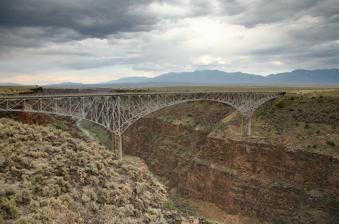
Building: Rio Grande Gorge Bridge
Country: United States of America
Year built: 1965
United States historic place Rio Grande Gorge Bridge U.S. National Register of Historic Places NM State Register of Cultural Properties Rio Grande Gorge Bridge Nearest city Taos, New Mexico Coordinates 36°28′34″N 105°43′56″W / 36.47611°N 105.73222°W / 36.47611; -105.73222 Area 1 acre (0.40 ha) Built 1965 ( 1965 ) Architect Charles E. Reed, Chief Bridge Engineer; Herman Tachau, Principal Bridge Designer Architectural style Steel deck truss MPS Historic Highway Bridges of New Mexico MPS NRHP reference No. 97000733 NMSRCP No. 1664 Significant dates Added to NRHP July 15, 1997 Designated NMSRCP May 9, 1997 The Rio Grande Gorge Bridge , locally known as the "Gorge Bridge" or the "High Bridge", is a steel deck arch bridge across the Rio Grande Gorge 10 miles (16 km) northwest of Taos, New Mexico , United States . Roughly 600 feet (180 m) above the Rio Grande , it is the seventh highest bridge in the United States . Construction The bridge was started in 1963 and completed in 1965. It was dedicated on September 10, 1965 and is a part of U.S. Route 64 , a major east–west road. The span is 1,280 feet (390 m): two 300-foot-long (91 m) approach spans with a 600-foot-long (180 m) main center span. Awards In 1966 the American Institute of Steel Construction awarded the bridge "Most Beautiful Steel Bridge" in the "Long Span" category. Restoration A $2.4 million "facelift" to the bridge was completed in September 2012. This year-long project included repair and restoration work to the 50-year-old bridge including structural steelwork, a new concrete deck surface, new sidewalks, ramps, curbs, and gutters. Suicide problem The bridge has been the site of numerous suicides . Authorities are studying ways to deter suicides, including the construction of suicide barriers , such as higher fencing, netting, or more security, and also hotline buttons, but cite money as a major reason no steps have been taken. Bridge height discrepancy Although one of the highest bridges in the US, exactly how high the main span is above ground is up in the air.  When it was placed on the National Register of Historic Places in 1967, this distance was cited as 650’ over the Rio Grande . And today that number is still widely used. In 2010 however, the Highest Bridges Web Site came out with a substantially lower (565’) figure. This height was most likely derived using a laser range finder but the site did not specifically reference it that way. Wikipedia used this 565’ figure in 2012 when updating its List of bridges in the United States by height , but kept the 650’ (200 meter) figure for the bridge in its Rio Grande del Norte National Monument article. And then in 2015, a height of 600’ appeared on the scene.  An author of a bridge book noted this discrepancy and recommended this compromise number be used until the matter was authoritatively resolved. This 600’ figure then cropped up in a January 2016 Materials Performance Magazine white paper about the bridge's then just completed inspection by the New Mexico Department of Transportation . In popular culture The bridge has appeared in several films, including Natural Born Killers , Twins , White Sands , She's Having a Baby , The Signal , Paul , Vacation , Wild Hogs , and Terminator Salvation . Gallery Rio Grande Gorge Bridge, 1970 Dedication plaques at bridge, 2008 View of bridge and rainbow, 2006 Crisis hotline communication pillar View from bridge, 2017 2021 panorama view View of the Rio Grande Gorge near Taos , New Mexico See also Portals : United States National Register of Historic Places National Register of Historic Places listings in Taos County, New Mexico List of bridges in the United States by height References